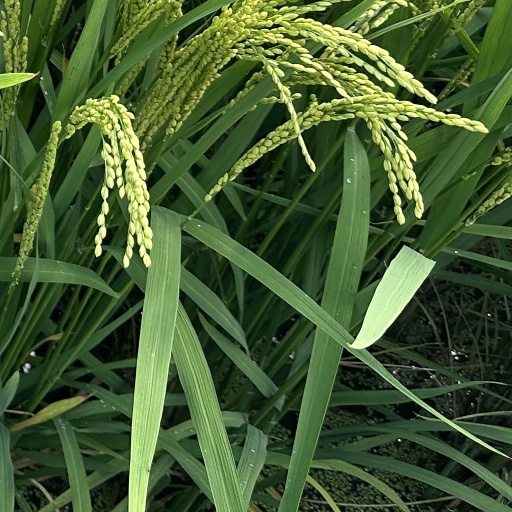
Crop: rice